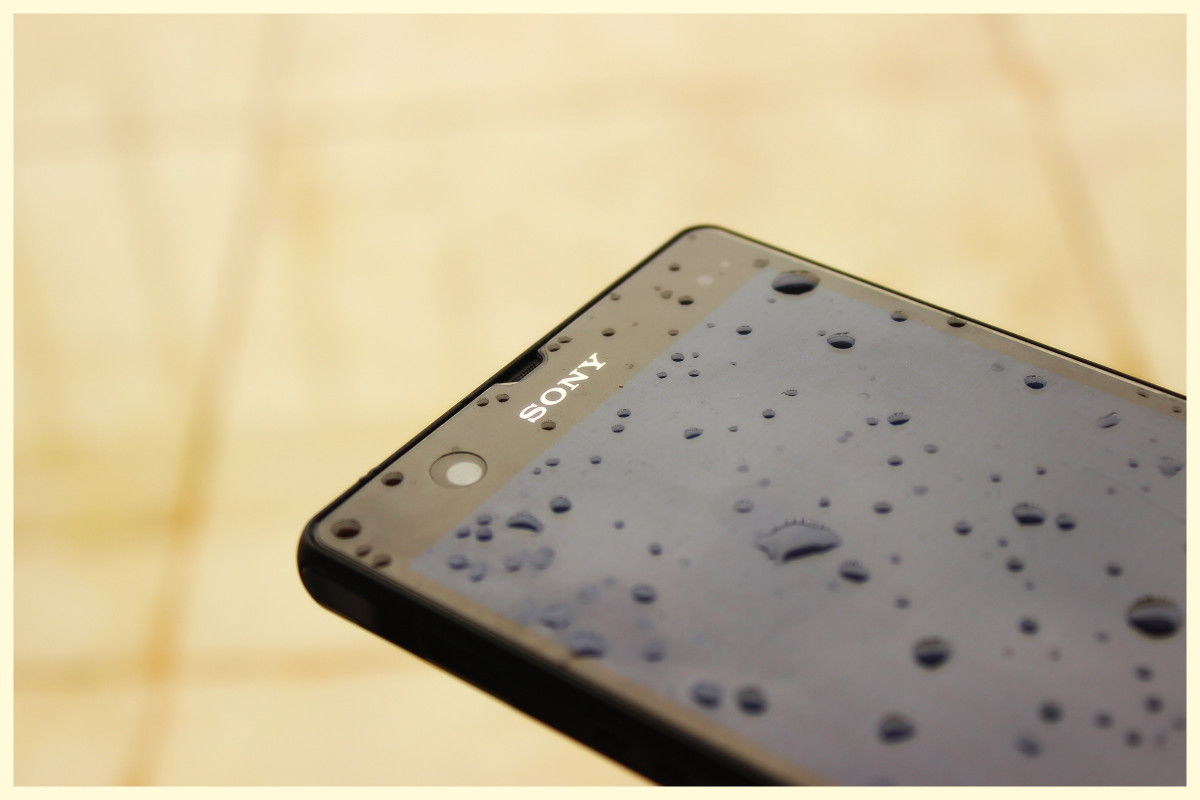
Tags: pattern, gadget, mobile phone, material, brand, product, design, rectangle